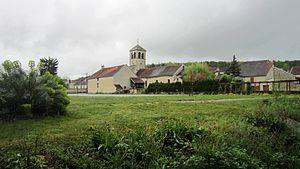
Chaumont-le-Bois (Côte-d'Or)
Chaumont-le-Bois est une commune française située dans le canton de Châtillon-sur-Seine du département de la Côte-d'Or en région Bourgogne-Franche-Comté.